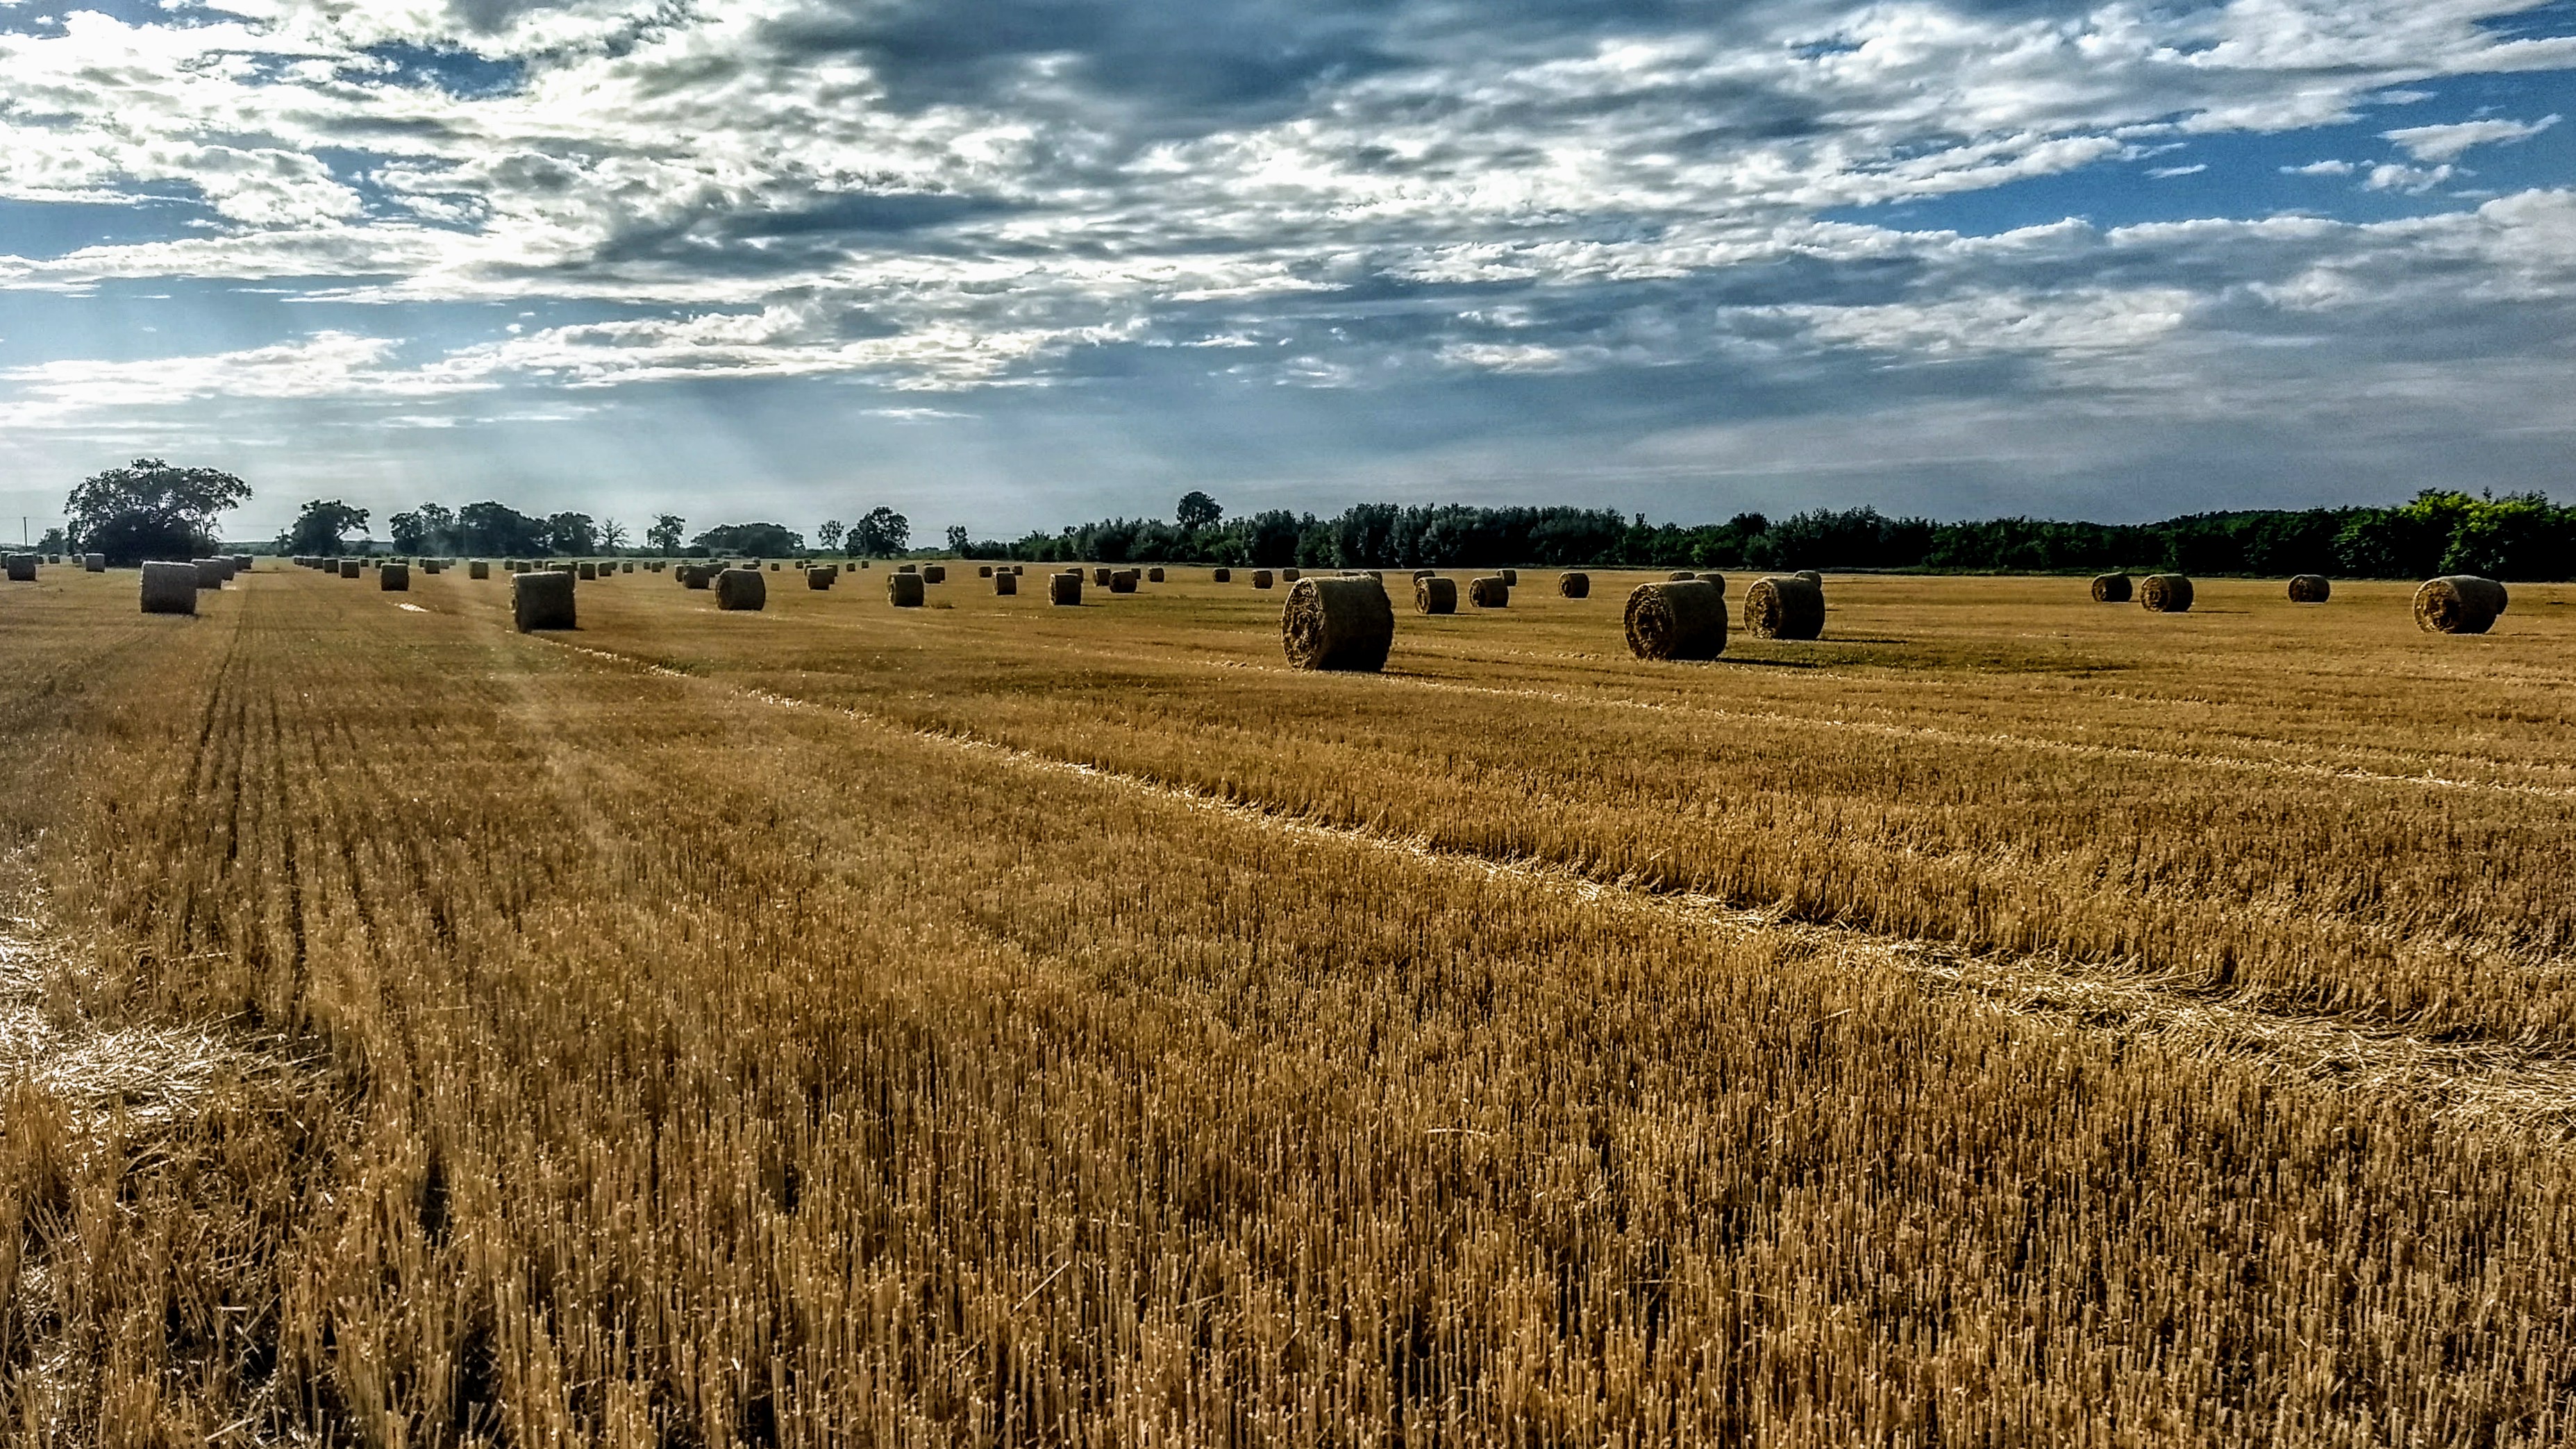
harvest, field, wheat, sky, countryside, country, agriculture, horizon, landscape, straw bale, clouds, crop, hay, cloud, grass family, straw, prairie, rural area, farm, grassland, grass, plain, tree, ecoregion, commodity, meteorological phenomenon, savanna